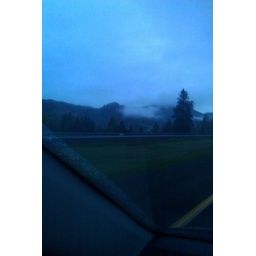
the mountains around my house